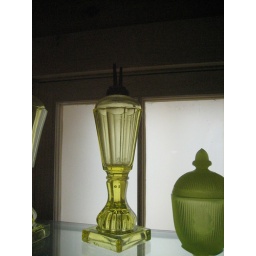
Canary yellow glass in daylight.